Klaus Härö

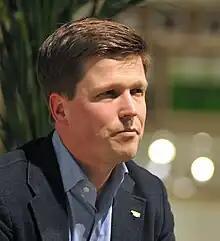
Klaus Härö in 2010.

Klaus Härö (born 31 March 1971 in Porvoo, Finland) is a Finnish film director. In 2004, he won Finland's State Prize for Art.